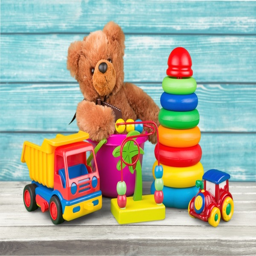
all kinds of stock photo